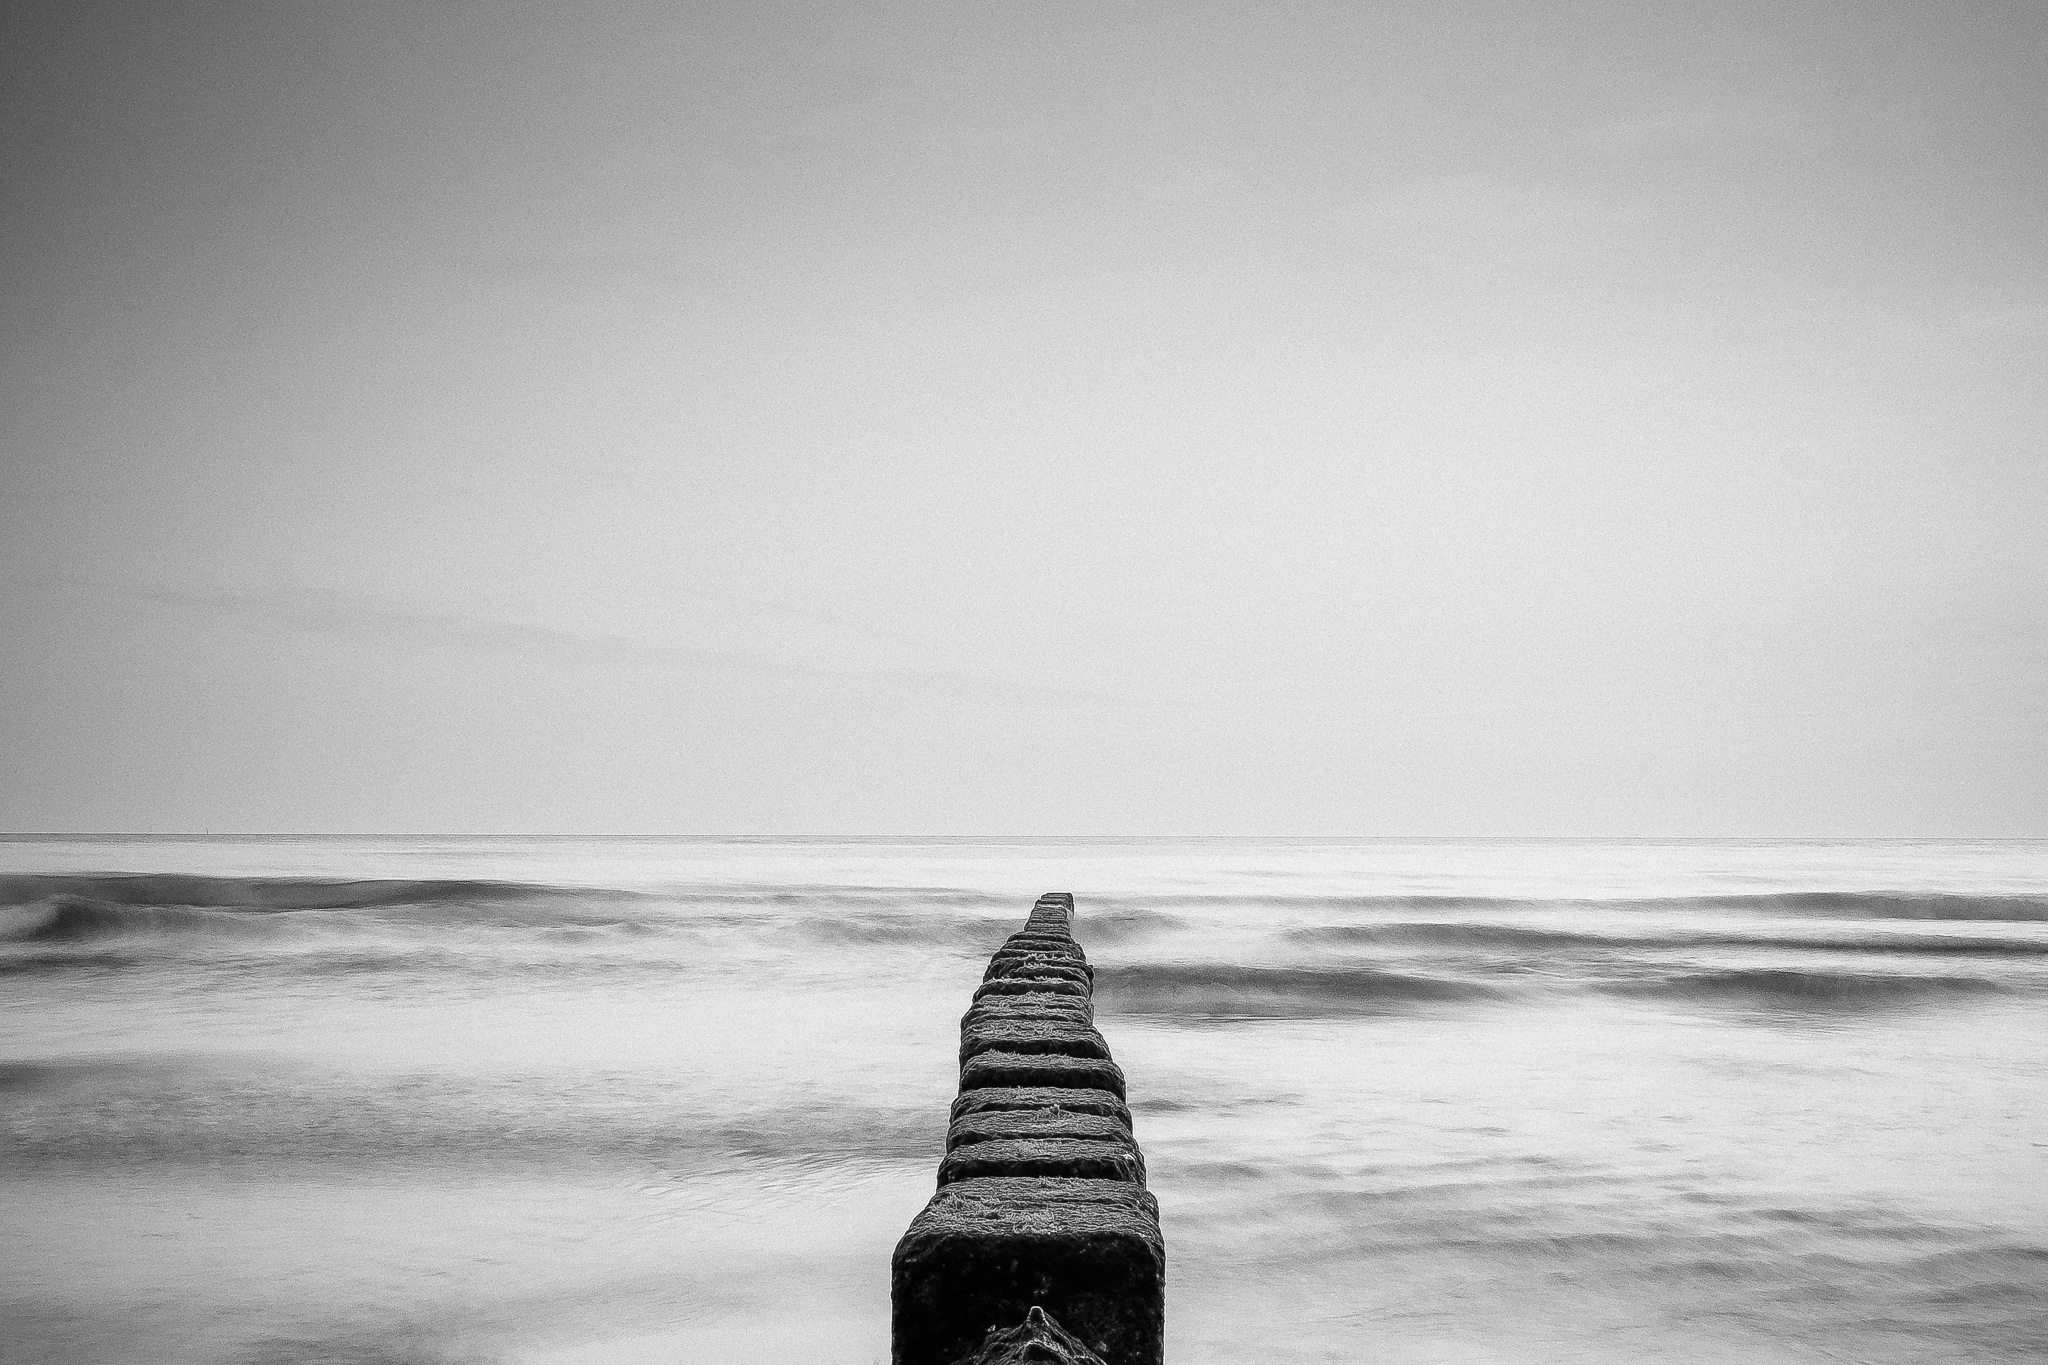
beach, sea, coast, sand, ocean, horizon, cloud, black and white, sky, fog, white, photography, morning, shore, wave, reflection, black, monochrome, rocks, photograph, shape, monochrome photography, atmospheric phenomenon, wind wave